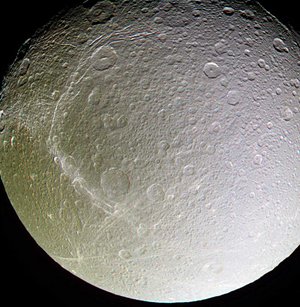
Dione (måne) / Diones overflade
Farveforstærket billede af Dione, der viser forskellen på "forsiden" (til højre) og "bagsiden" (til venstre) af månen
Dione er planeten Saturns fjerdestørste måne: Den blev opdaget 21. marts 1684, af Giovanni Cassini, og har også betegnelsen Saturn IV. Den må ikke forveksles med småplaneten 106 Dione.